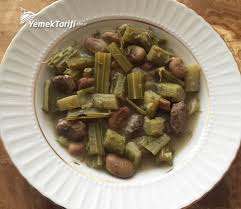
Yemek: enginar